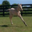
Label: horse